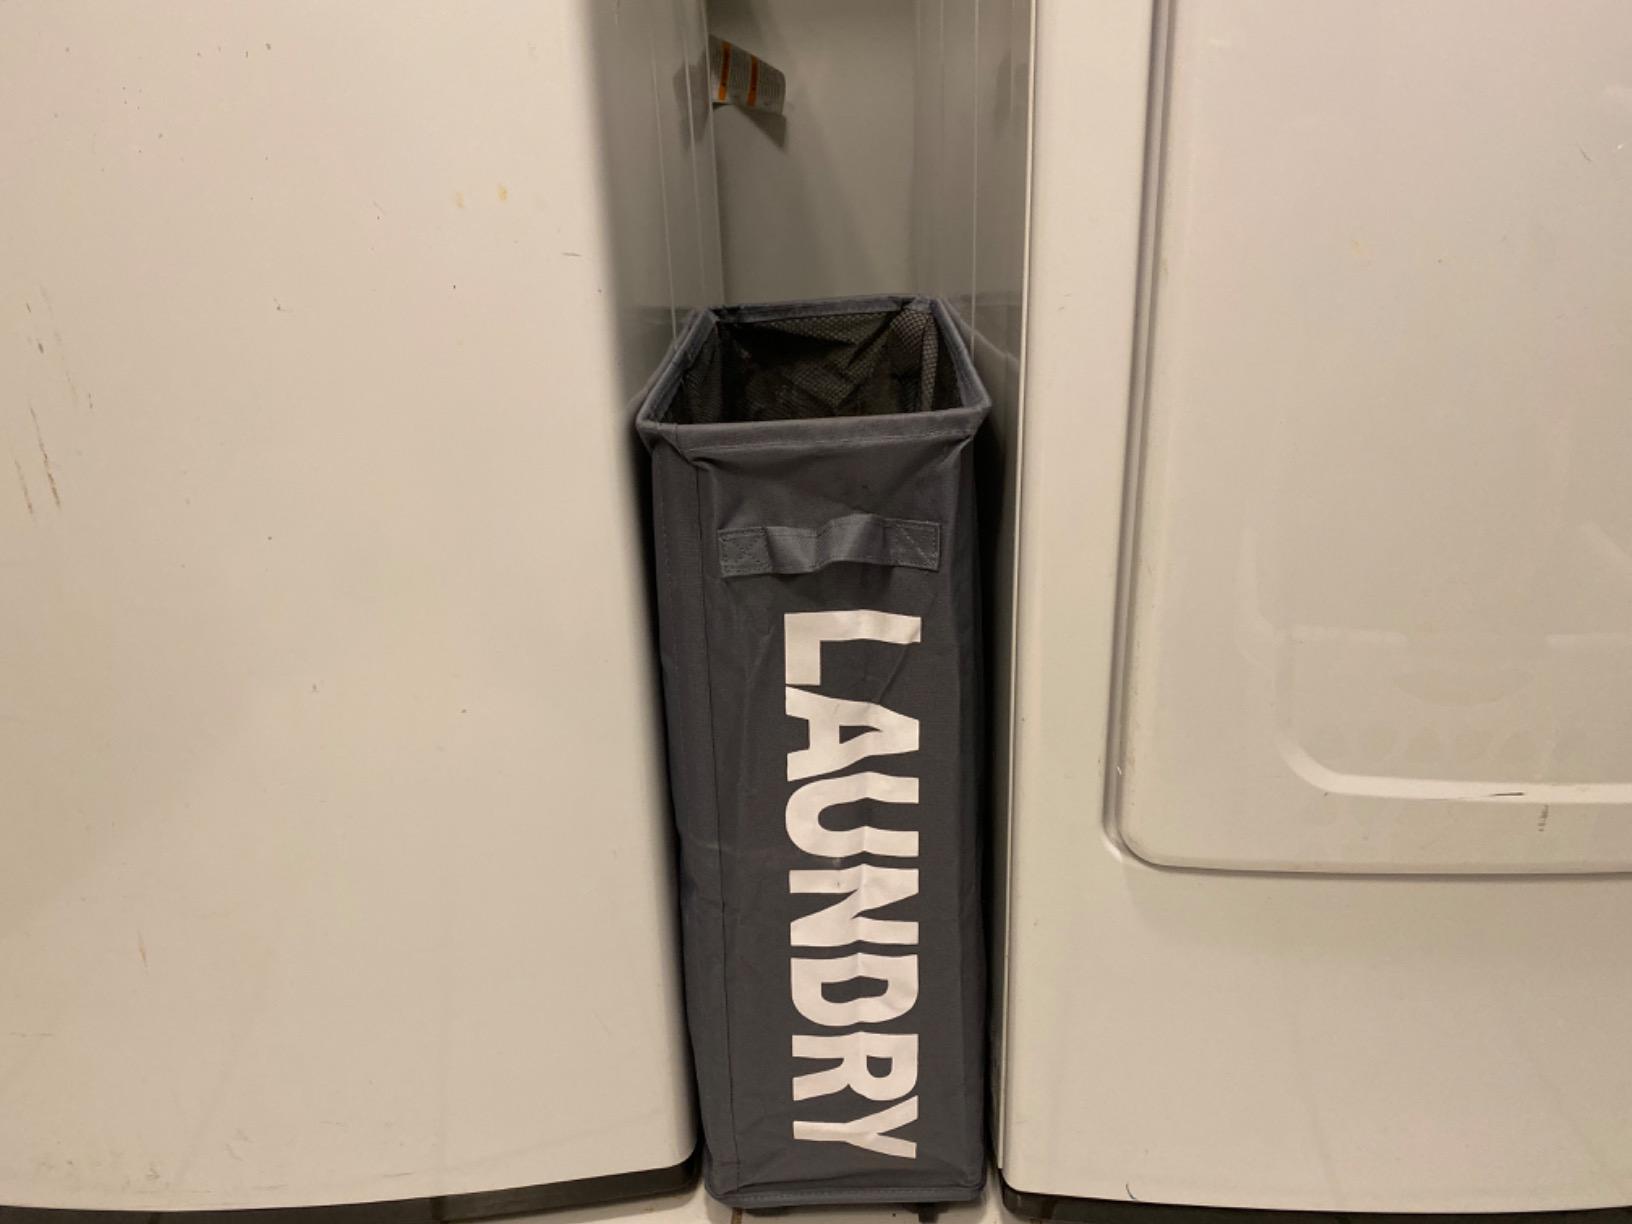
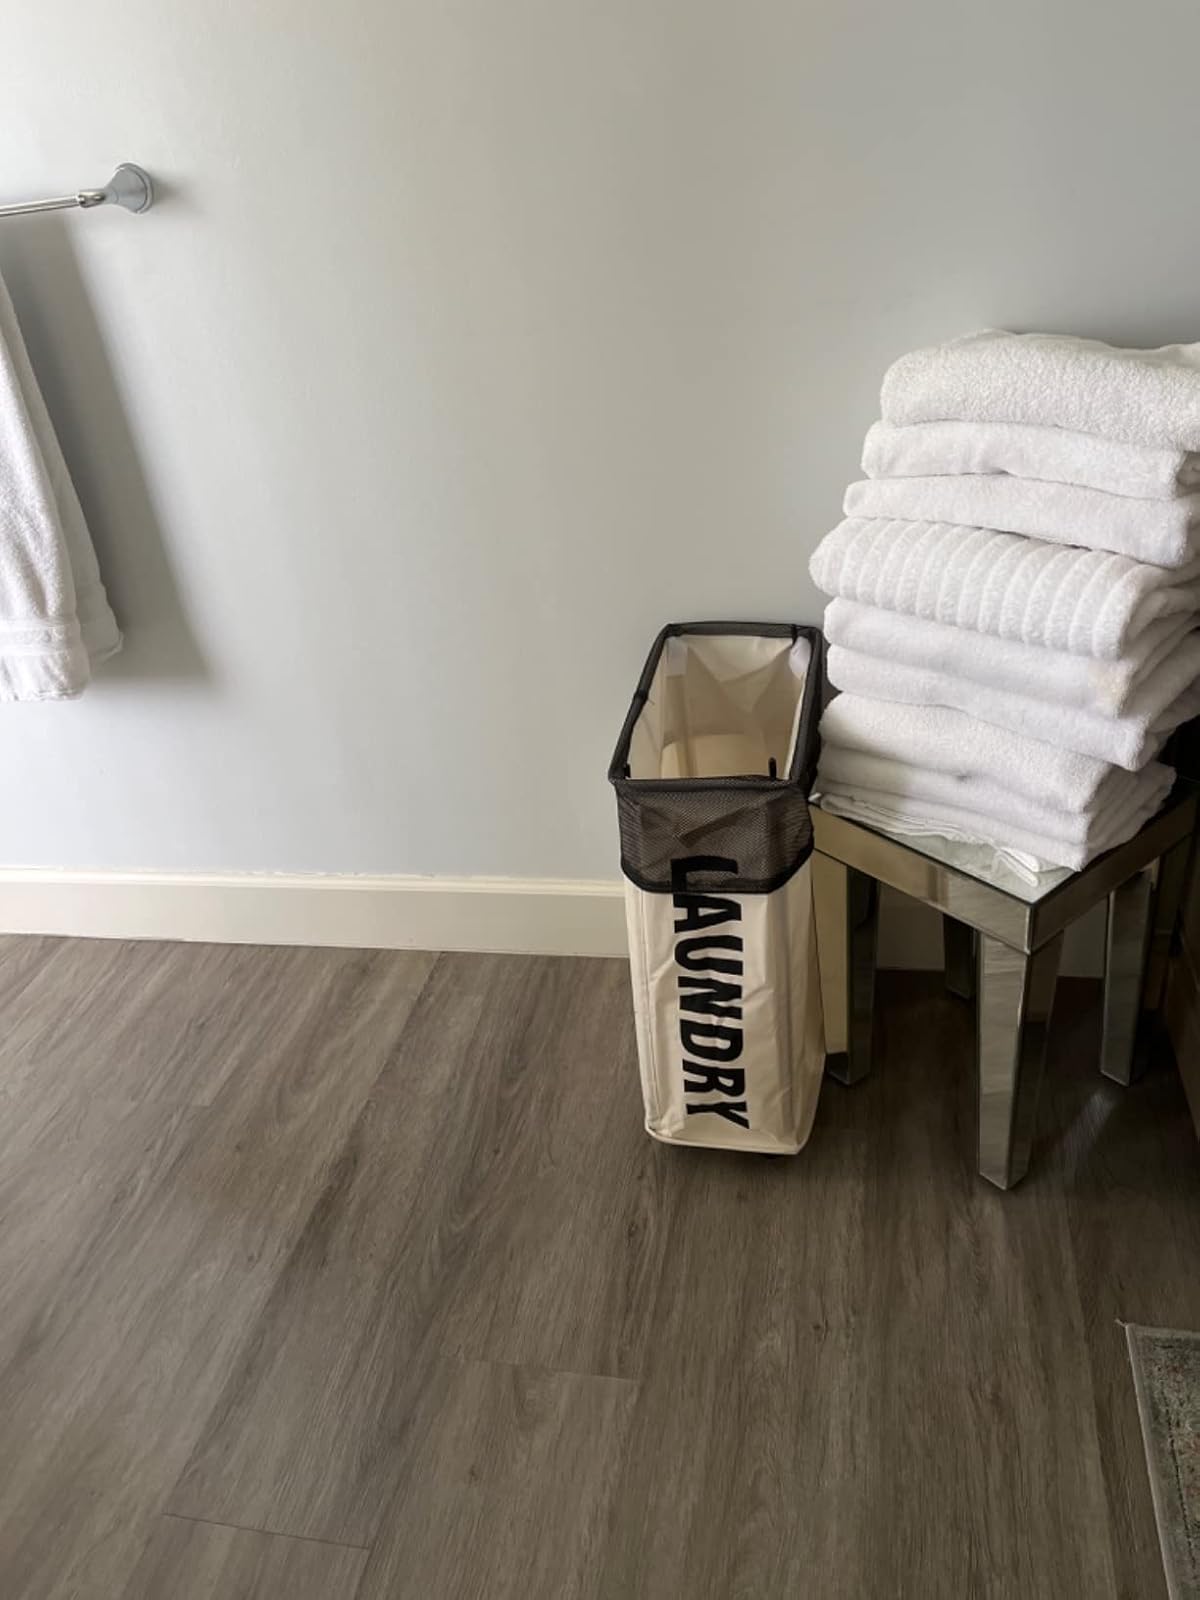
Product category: items_hamper
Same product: no